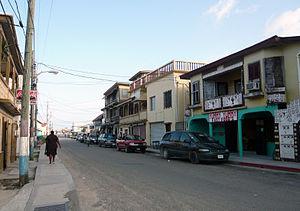
Dangriga, anciennement connue comme Stann Creek Town, est une ville du Belize et la capitale du district de Stann Creek. Fondée avant 1832 par des Garifunas sur la côte de la mer des Caraïbes à l'embouchure du Stann Creek, sa population était estimée à 26 665 habitants en l'an 2000.